Delahaye 135

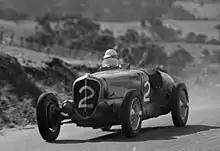
Delahaye 135 racing car driven by John Crouch, Grand Prix, Bathurst, October 1946.

The 135 was successful as a racing car during the late 1930s, winning the Monte Carlo Rally in 1937 and 24 Hours of Le Mans in 1938. The Le Mans victory, with Chaboud and Trémoulet at the wheel, was decisive, with two more Delahayes coming in second and fourth. A regular 135 came seventh at the 1935 Le Mans, and in 1937 135MS came in second and third. Appearing again in 1939, two 135MS made it to sixth and eighth place, and again after the war the now venerable 135MS finished in 5th, 9th, and 10th. 135s finished 2nd, 3rd, 4th, 5th, 7th, 11th and 12th in the 1936 French Sports Car Grand Prix at Montlhéry.